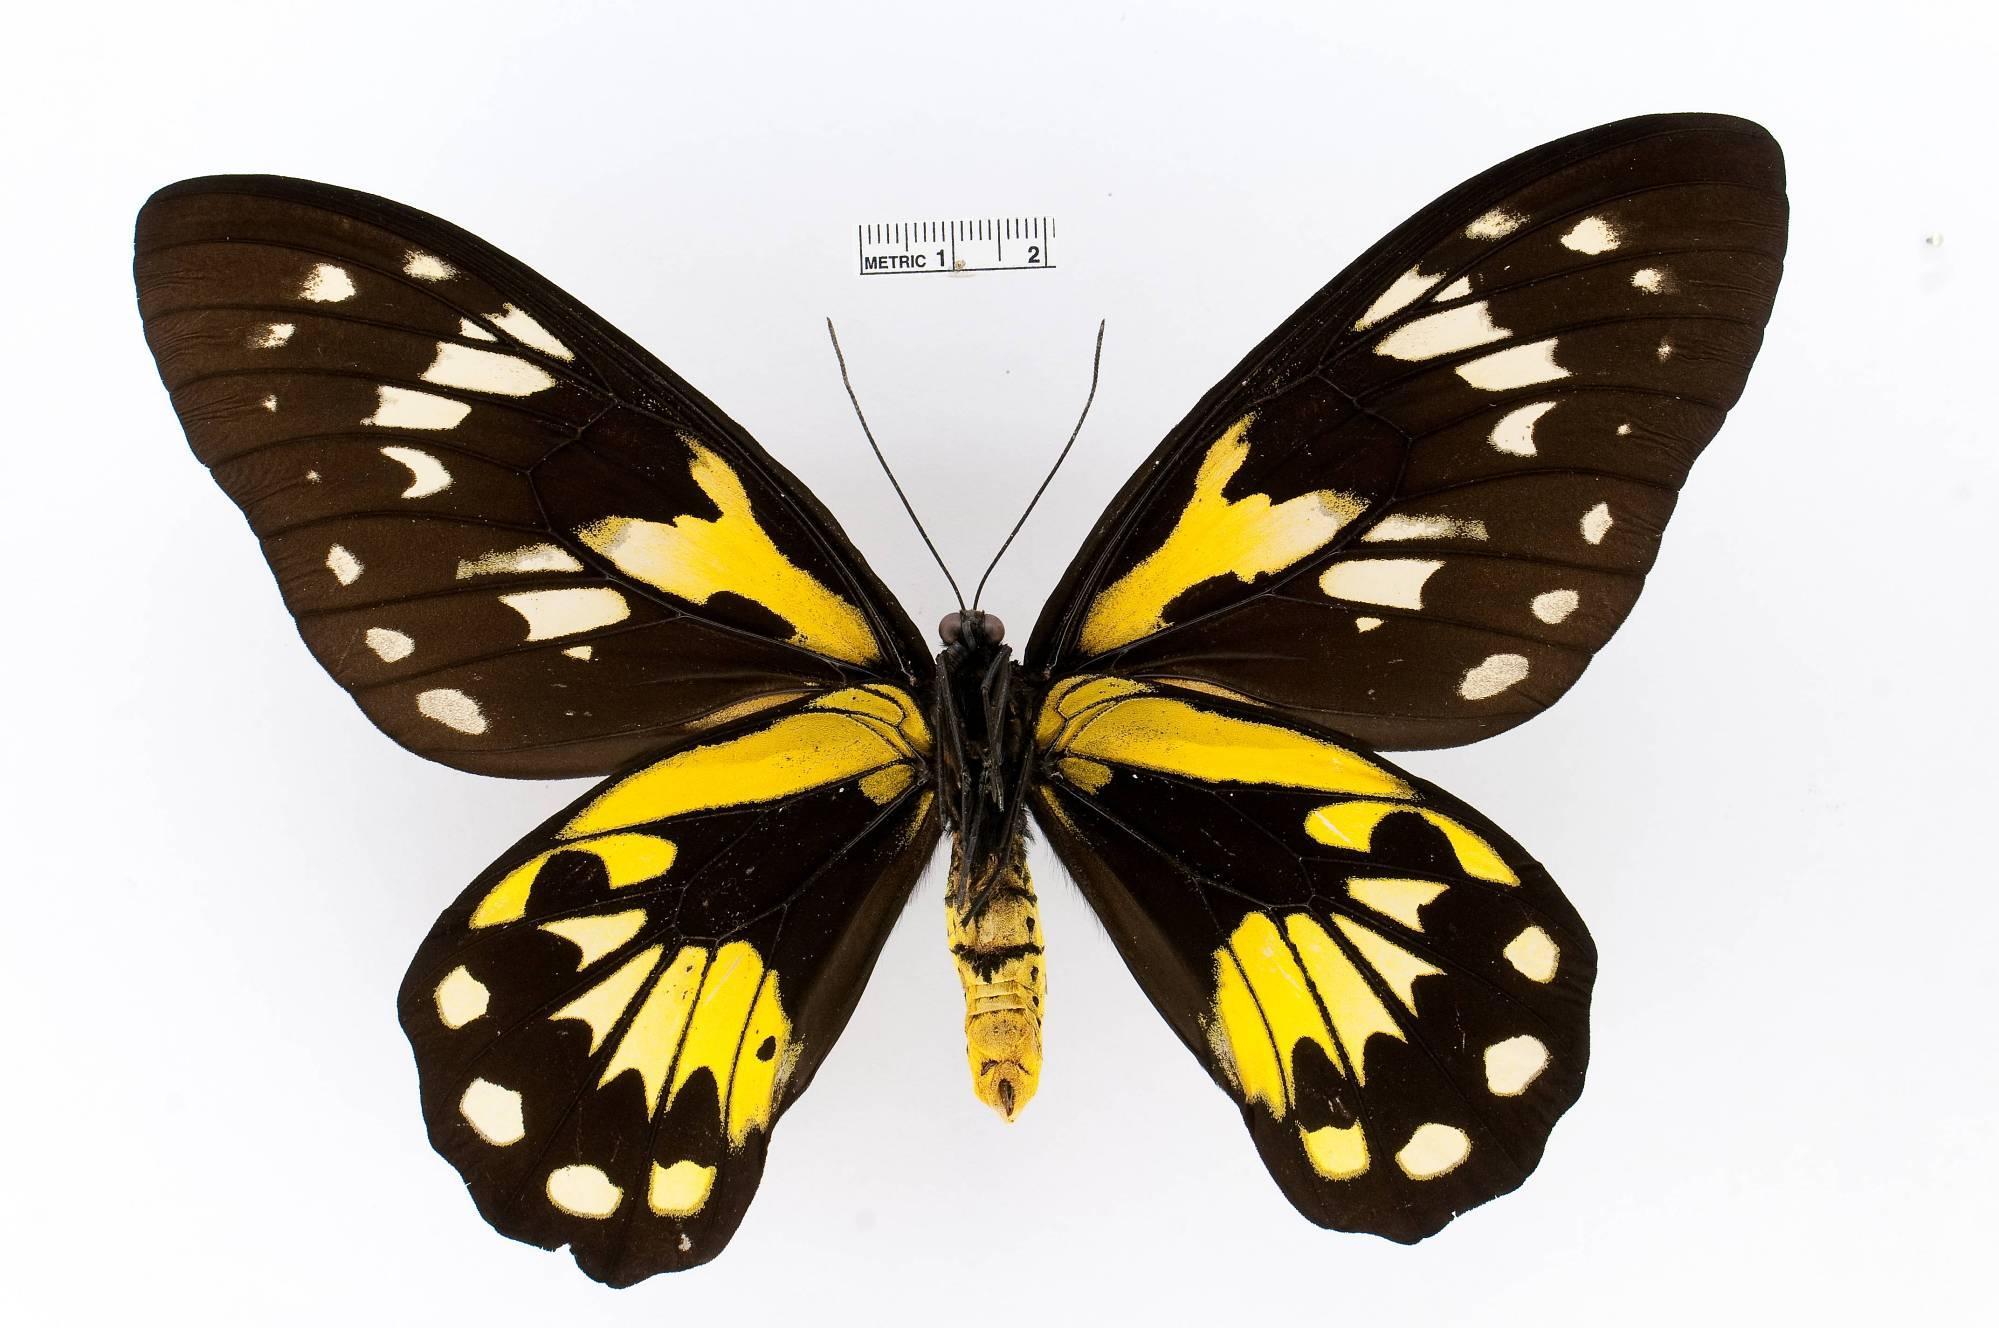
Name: Ornithoptera victoriae
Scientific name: Ornithoptera victoriae
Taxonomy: Animalia, Arthropoda, Insecta, Lepidoptera, Papilionidae, Papilioninae
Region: [Not Stated]
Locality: Kira Kira, [Not Stated], Makira-Ulawa, Solomon Islands
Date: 1 Jul 1971